Tarqui, Cuenca Canton

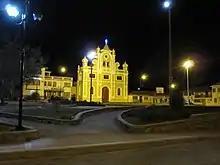

Tarqui central church (Iglesia central de Tarqui)

Tarqui is a rural parish ("parroquia") in Cuenca Canton, Azuay, Ecuador. Cuenca, officially known as Santa Ana de los Cuatro Ríos de Cuenca, is the capital of the Azuay province located in southern Ecuador. It is made up of 15 urban parishes and 22 rural parishes, including Tarqui. The parish is divided into 26 communities as follows.